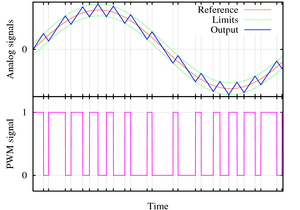
La modulation de largeur d'impulsions, est une technique couramment utilisée pour synthétiser des signaux pseudo analogiques à l'aide de circuits à fonctionnement tout ou rien, ou plus généralement à états discrets.